Appleton Water Tower

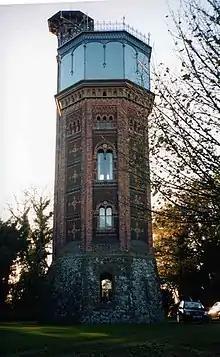
Appleton Water Tower

The Appleton Water Tower is a Victorian water tower located in Flitcham with Appleton, Norfolk. It was constructed in 1877 to improve the quality of the water supply to the nearby Sandringham House and its estate. Accommodation was provided within the tower on the ground and first floors for the water tower custodian, whilst the second floor above the water tank provides a viewing platform. All floors are served by a spiral staircase adjoining the tower.